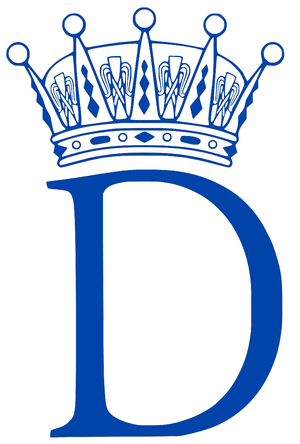
Prins Daniel af Sverige / Titler og prædikater
Royal monogram
Hans Kongelige Højhed Prins Daniel af Sverige, hertug af Västergötland er som følge af af sit ægteskab med kronprinsesse Victoria af Sverige blevet prins af Sverige. Parret mødte hinanden i 2002 og blev gift den 19. juni 2010.